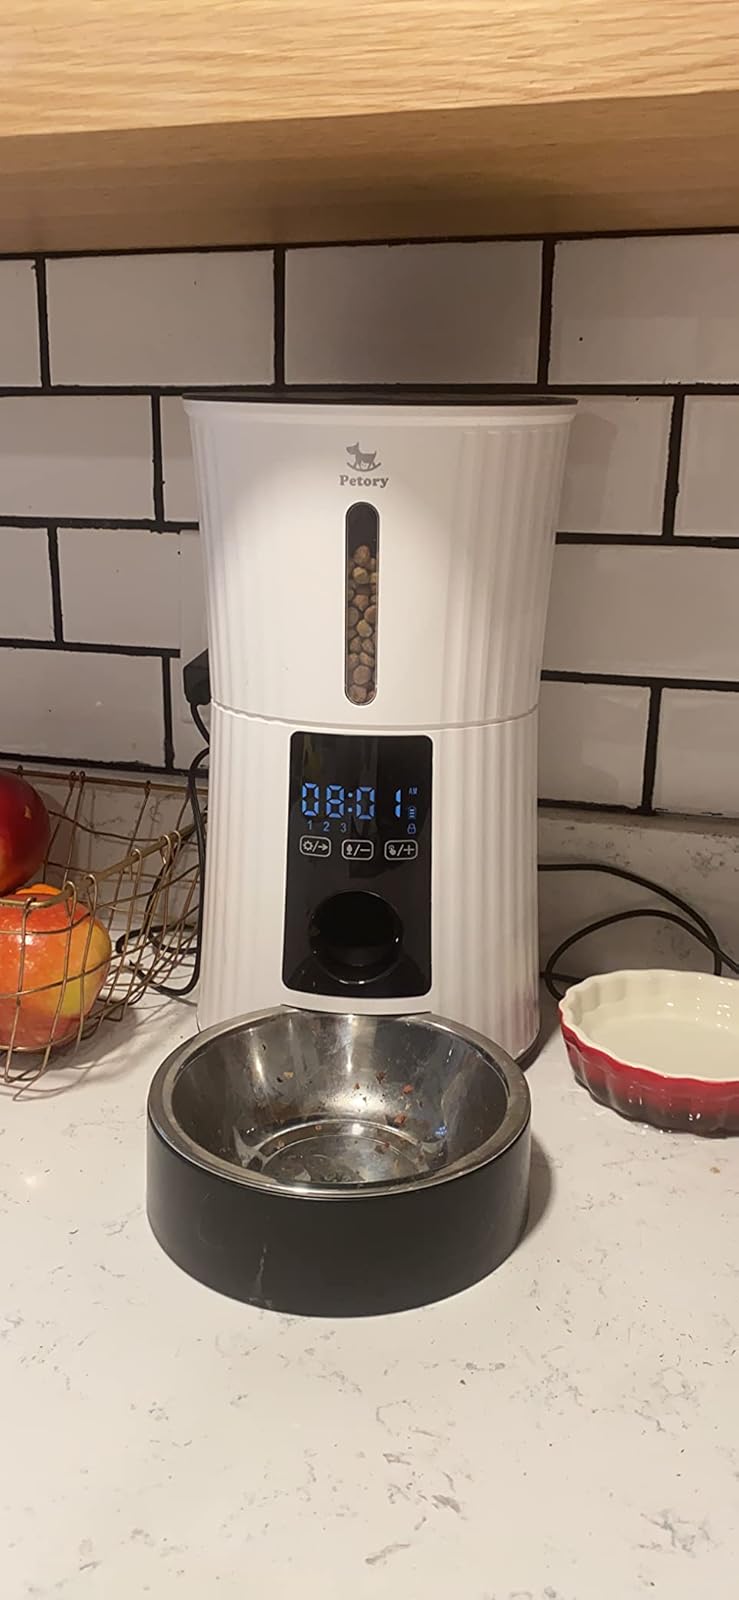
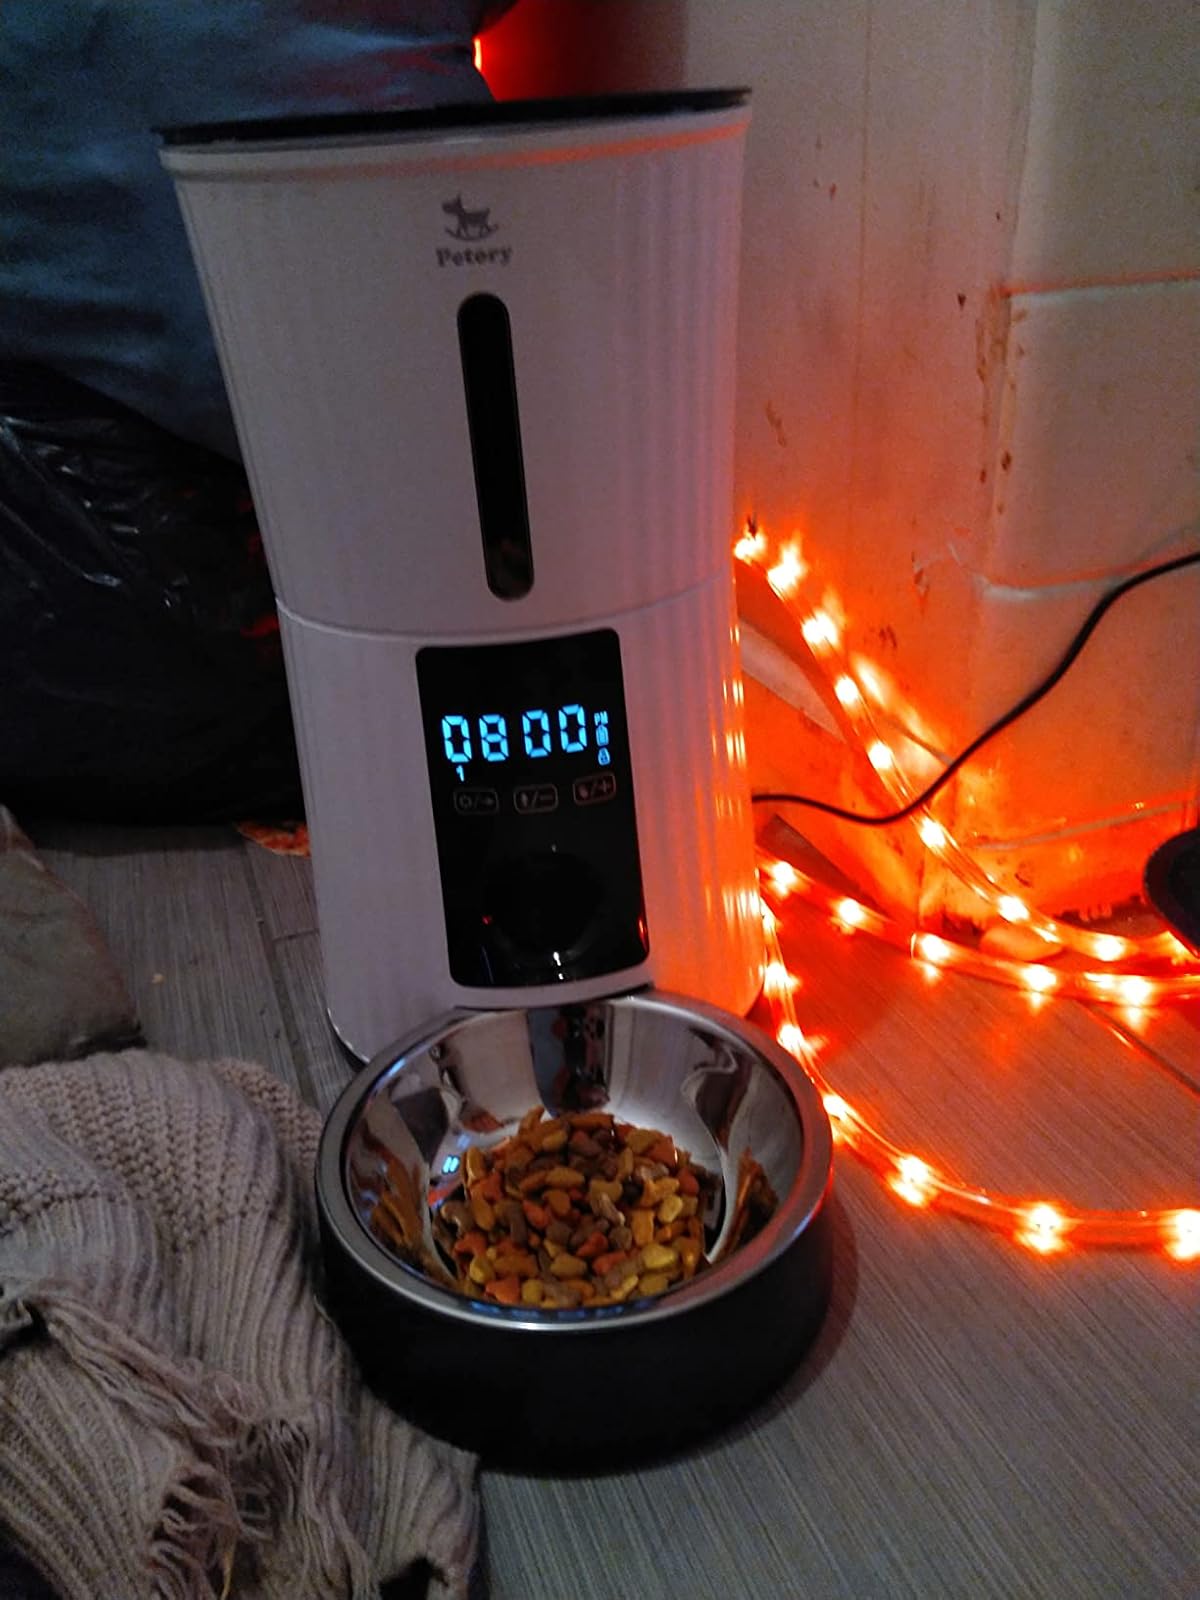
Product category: items_feeder
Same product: yes